The Upside-down Triangle

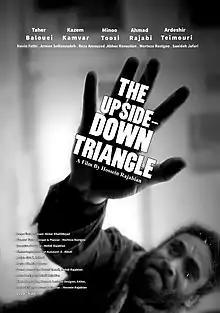
The Upside-down Triangle Official Poster

The Upside-down Triangle is the first feature film by Iranian independent filmmaker Hossein Rajabian. The black-and-white film has been shot and directed by Rajabian – who has been involved in photography for years – using digital cinema technology. The shooting of the film kicked off in mid-February 2013 and came to an end in early May 2013. Snowfall in Central Alborz in northern Iran and challenges associated with local arrangements led to the shooting being prolonged. This film was banned by Iranian government and has not been screened anywhere, any festival, etc.